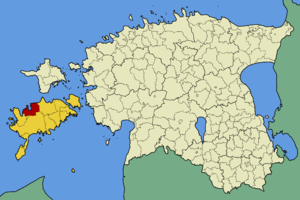
La commune de Mustjala est une municipalité rurale du Comté de Saare en Estonie. Elle s'étend sur une superficie de 235,47 km².